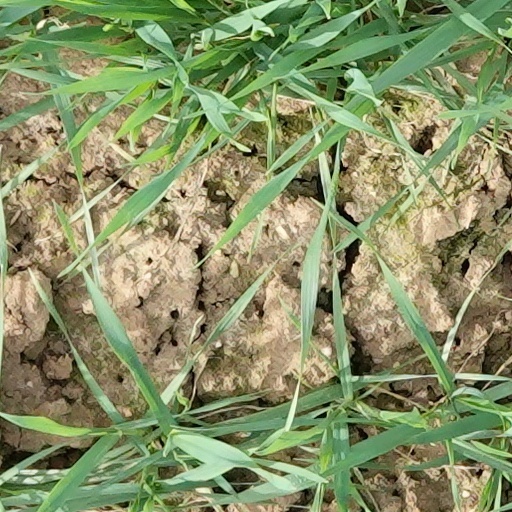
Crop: wheat